Bigbang (Norwegian band)

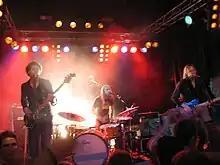
BigBang live in Kongsberg, April 2007

Drummer Olaf Olsen was absent from the band from May 2000 until he returned in May 2001. During this time, drums were played by Karim Sayed. In March 2002, BigBang released "Frontside Rock'n'Roll". The album features the song "Frontside Rock'n'Roll", which Øystein Greni dedicated to two skaters he knew that had died in their youth. The title refers to a skateboarding trick requiring a high level of proficiency. The release was followed by a U.S. tour spanning five weeks.